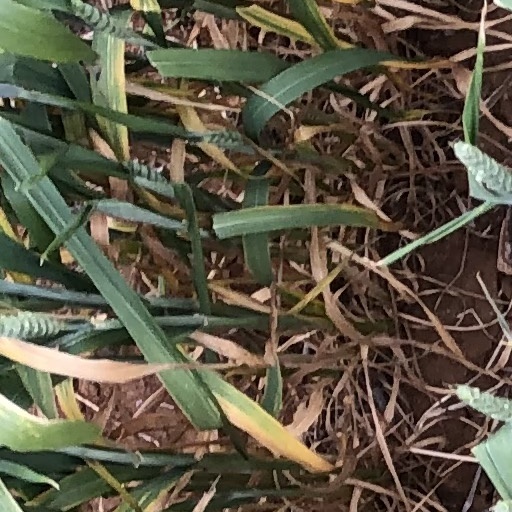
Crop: wheat